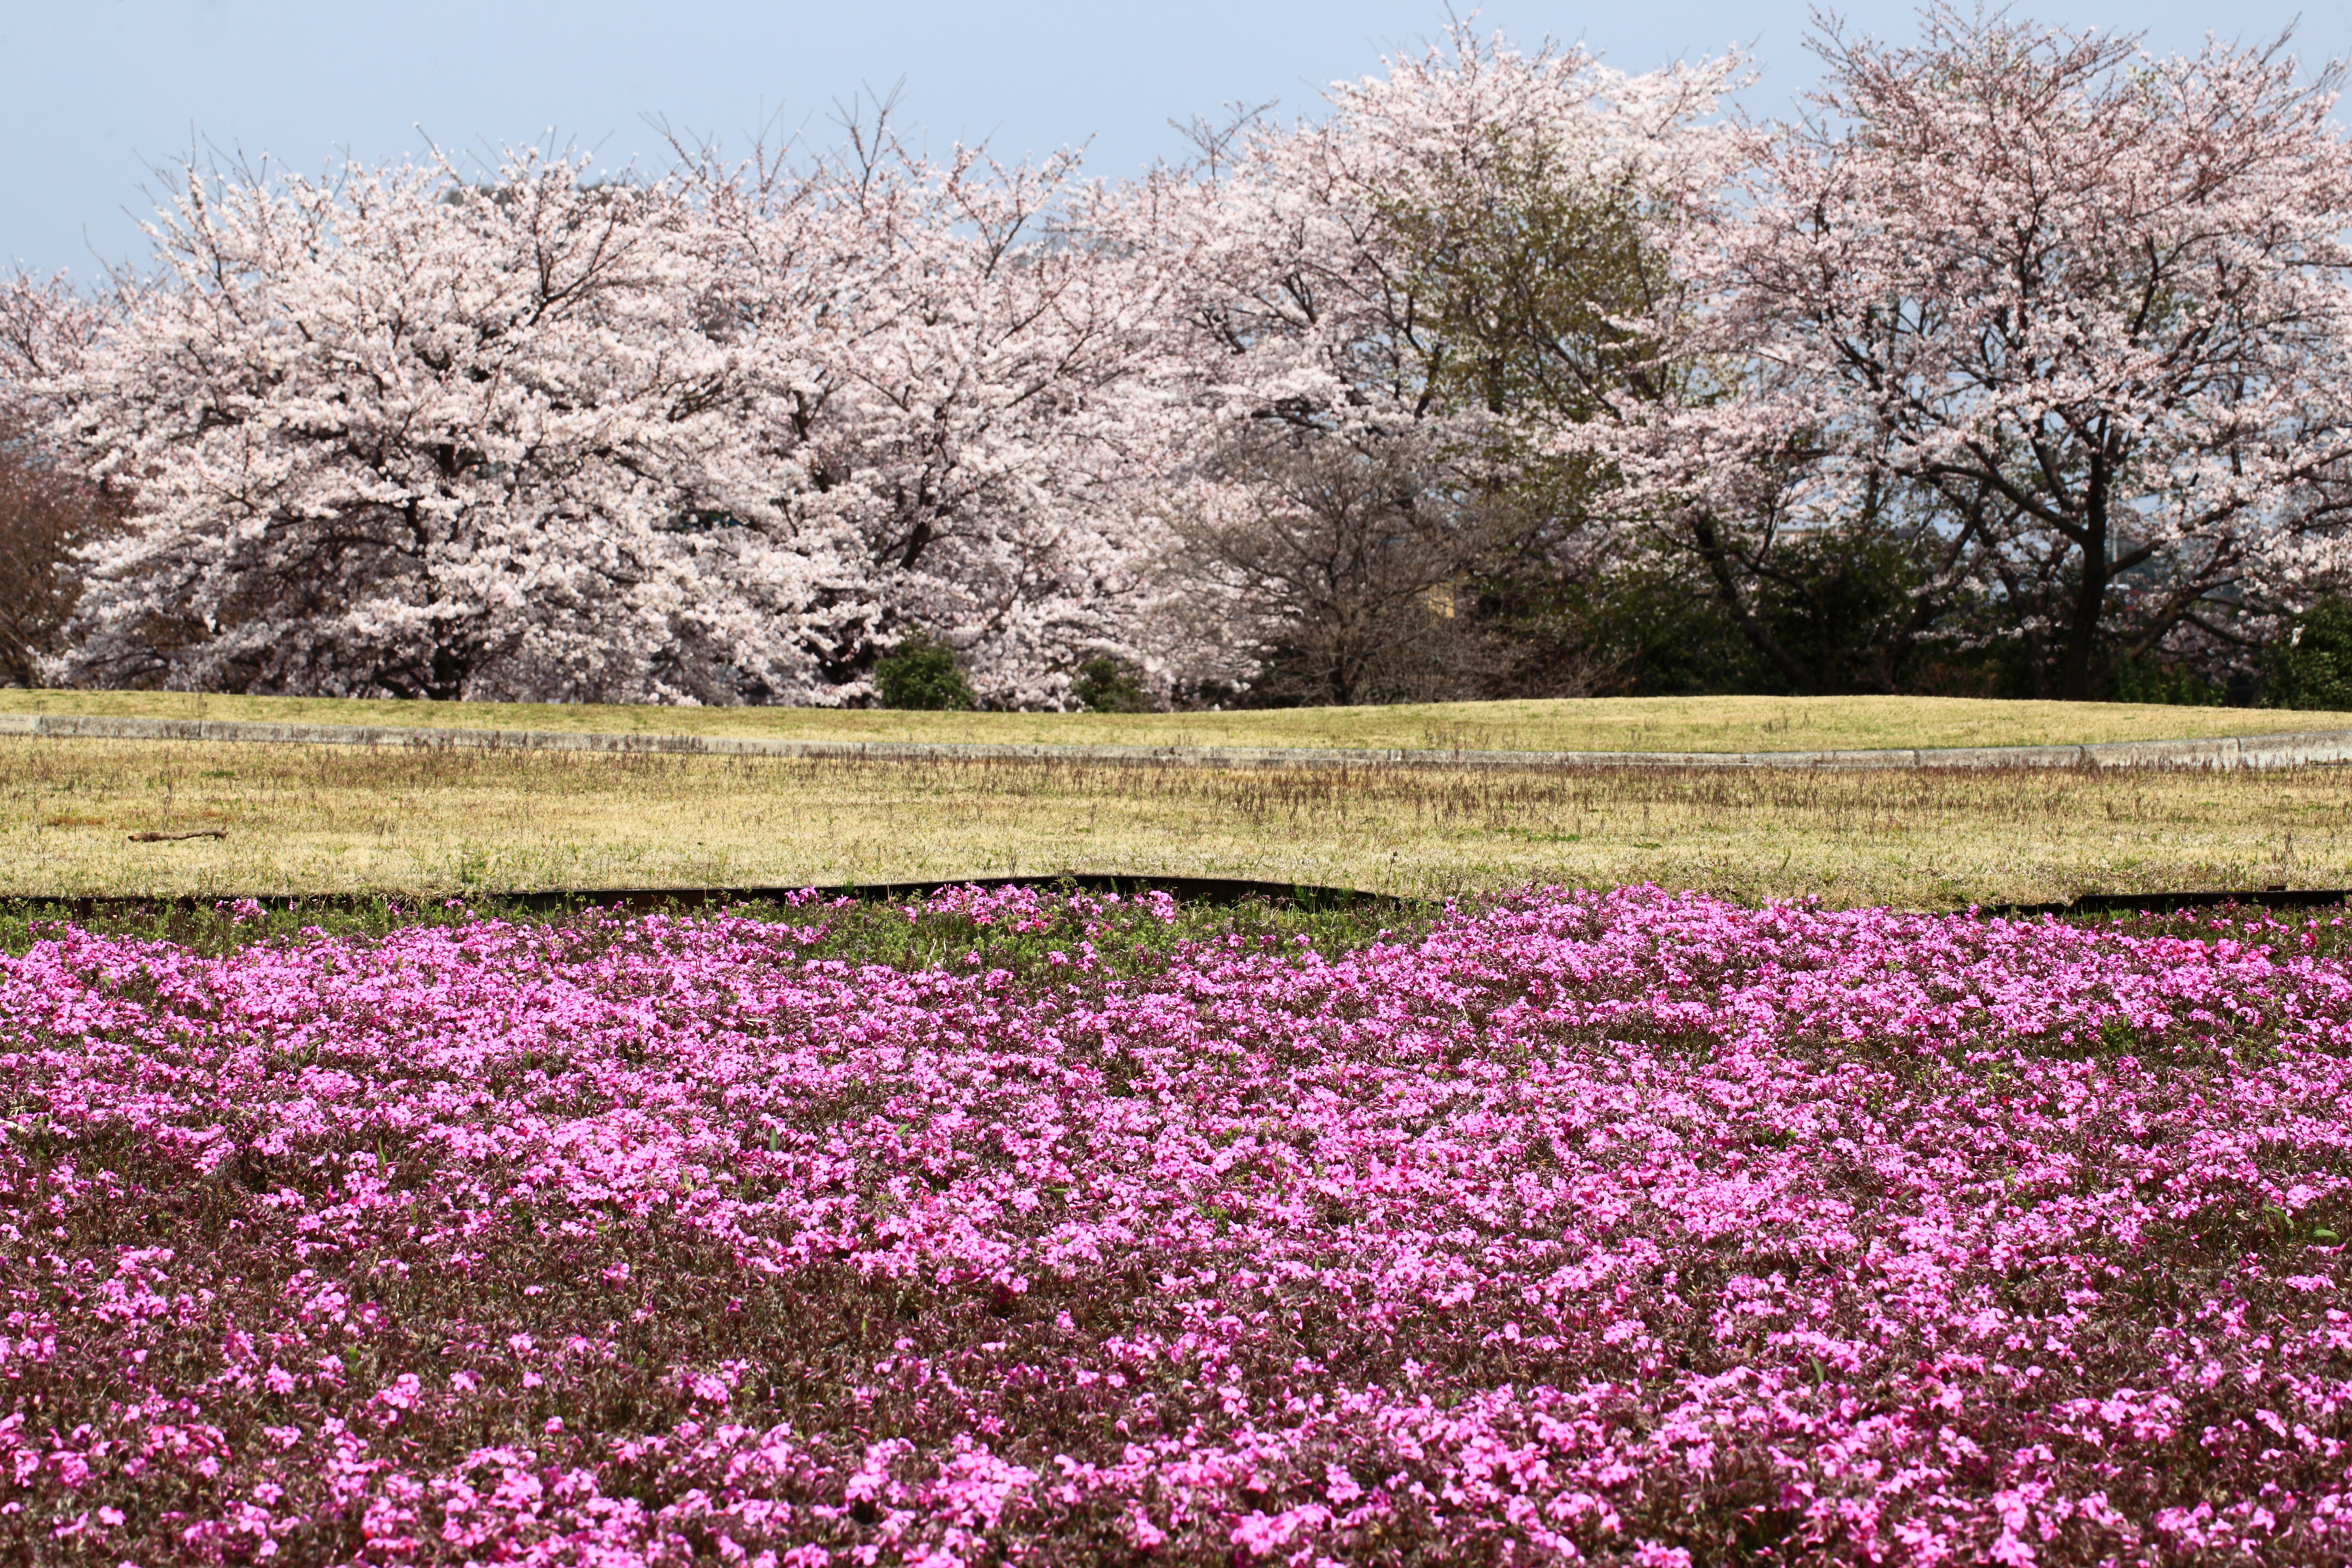
grass, blossom, plant, field, meadow, flower, pattern, high, botany, garden, flora, cherry blossom, wildflower, background, shrub, blossoms, wallpaper, 5d, sakura, hires, markii, cherry, hi, res, resolution, phlox, subulata, mosspink, flowering plant, grass family, land plant